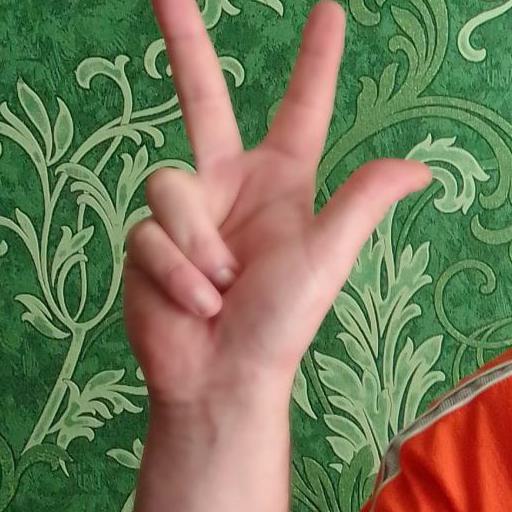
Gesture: three2